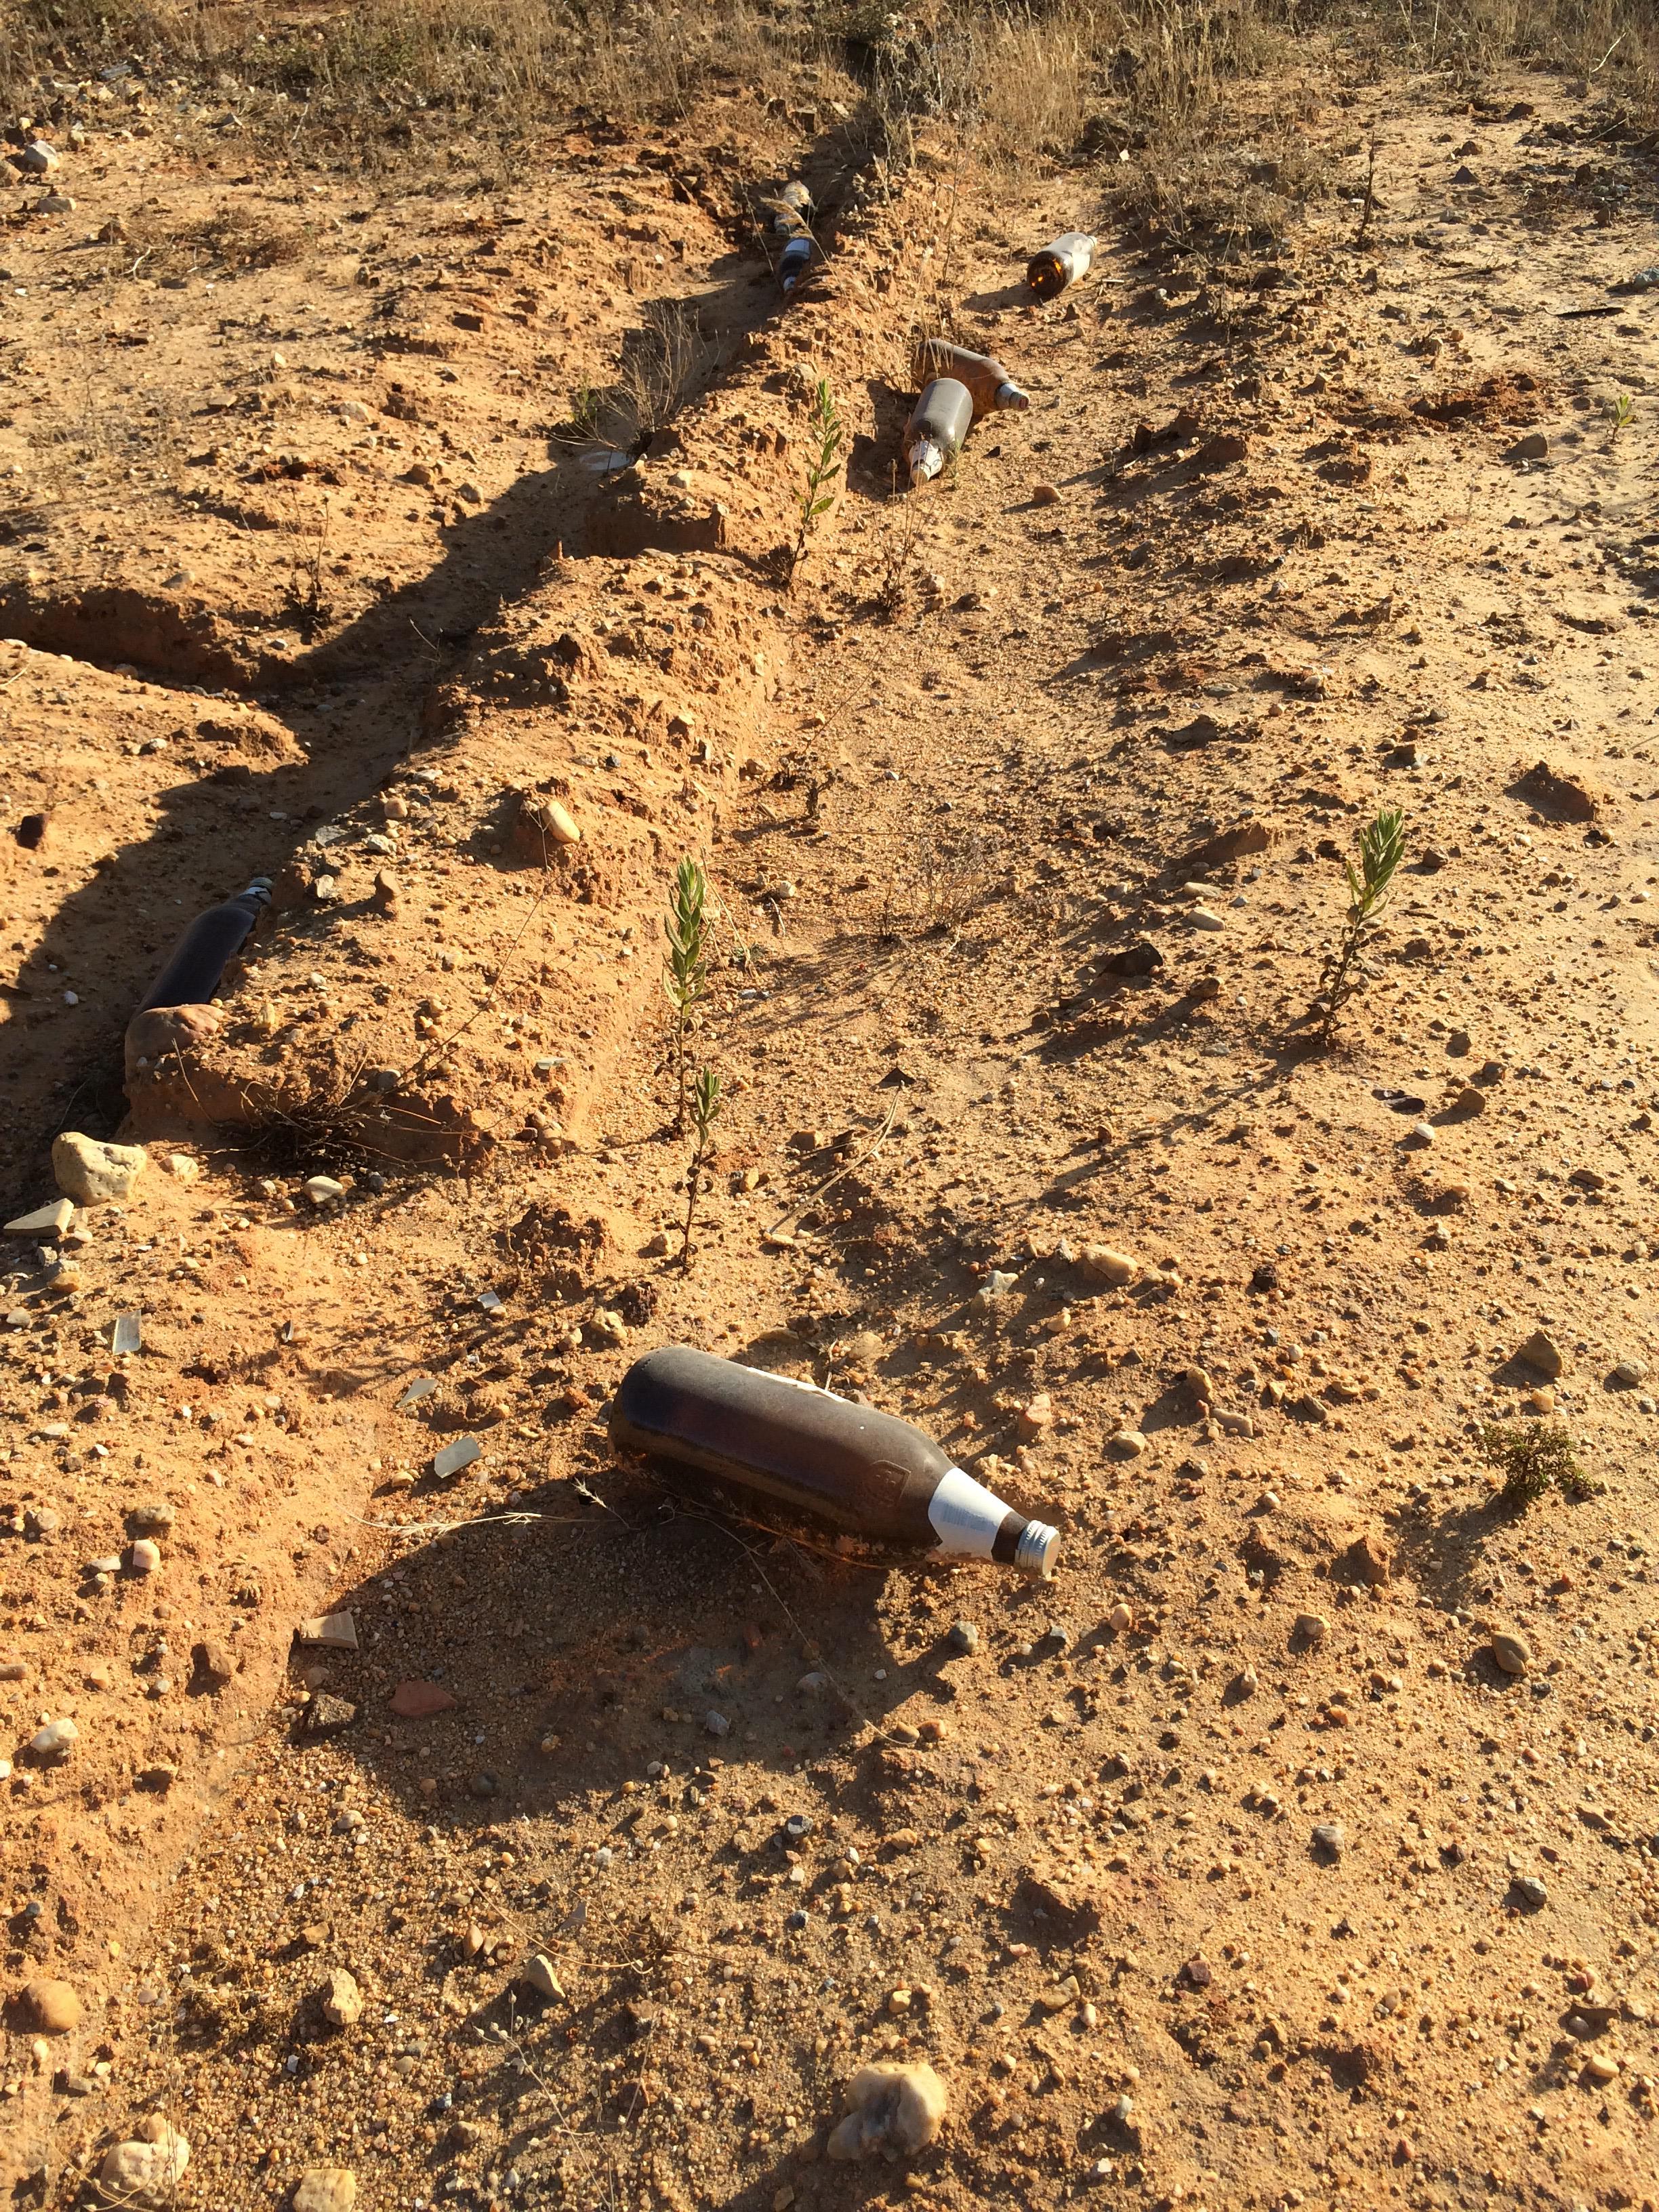
Object: Glass bottle (Bottle)

Object: Glass bottle (Bottle)

Object: Glass bottle (Bottle)

Object: Glass bottle (Bottle)

Object: Glass bottle (Bottle)

Object: Glass bottle (Bottle)

Object: Metal bottle cap (Bottle cap)

Object: Metal bottle cap (Bottle cap)

Object: Metal bottle cap (Bottle cap)

Object: Unlabeled litter (Unlabeled litter)